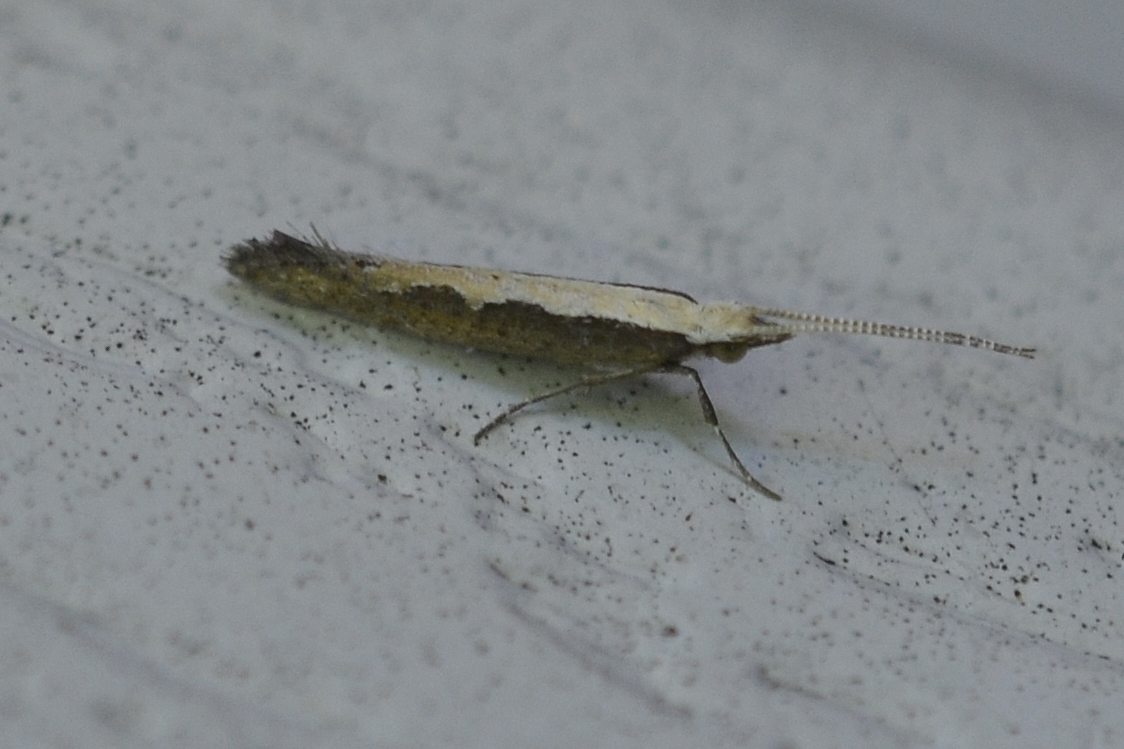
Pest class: diamondback_moth